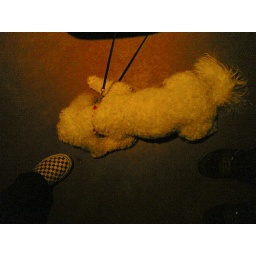
glowing dog in bar